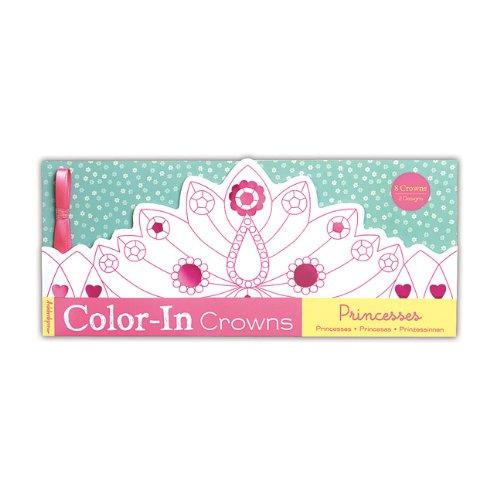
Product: Mudpuppy Princesses Color in Crowns
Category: Toys & Games | Arts & Crafts | Craft Kits
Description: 2 different color-in designs; foil accents.
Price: $13.46
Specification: ProductDimensions:16.2x7x0.4inches|ItemWeight:4.8ounces|ShippingWeight:4.8ounces(Viewshippingratesandpolicies)|DomesticShipping:ItemcanbeshippedwithinU.S.|InternationalShipping:ThisitemcanbeshippedtoselectcountriesoutsideoftheU.S.LearnMore|ASIN:073533577X|Itemmodelnumber:9780735335776|Manufacturerrecommendedage:36months-15years